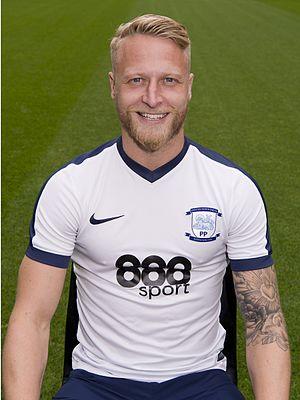
Thomas Clarke, né le 21 décembre 1987 à Halifax, est un footballeur anglais évoluant depuis 2013 dans le club de Salford City comme défenseur ou milieu de terrain.